Jorunna parva

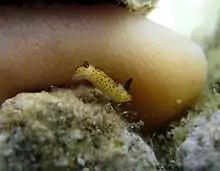

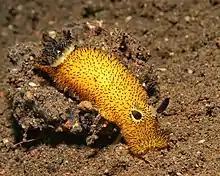

Jorunna parva, commonly known as the sea bunny, is a species of dorid nudibranch, a shell-less marine gastropod mollusc in the family Discodorididae. The species was first described by Kikutaro Baba. Its resemblance to a rabbit facilitated a surge in popularity on Twitter throughout Japan in 2015.